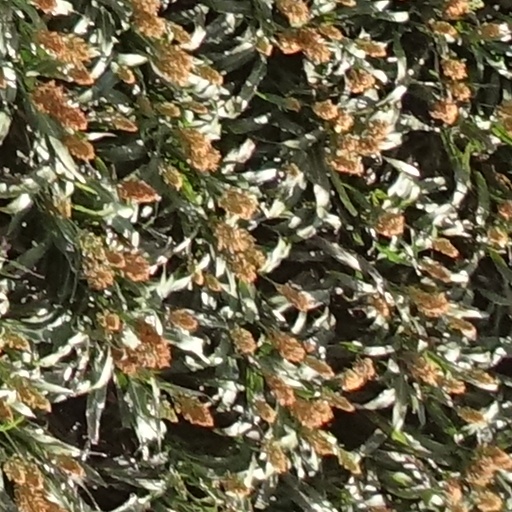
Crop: sorghum